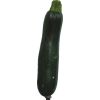
Label: Zucchini dark 1